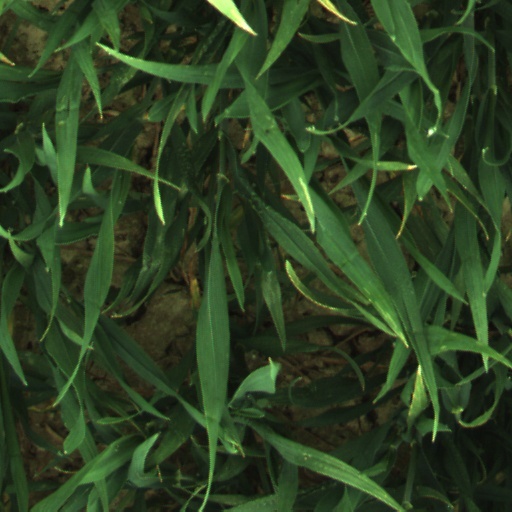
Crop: wheat